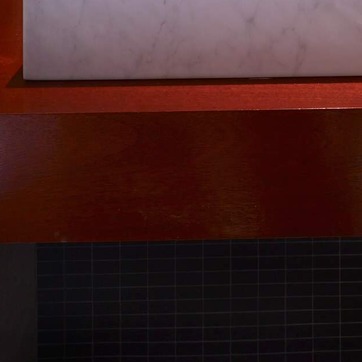
Material: wood